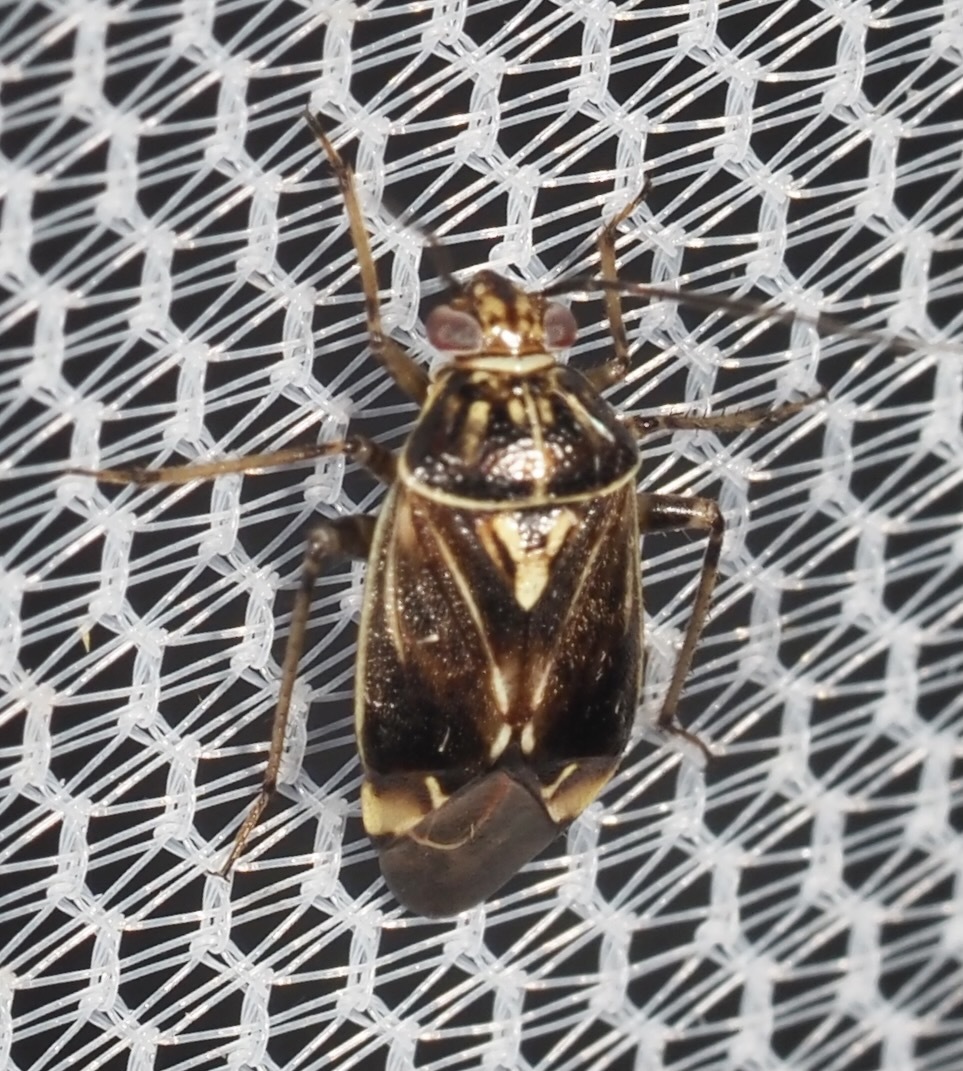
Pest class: lygus_bug